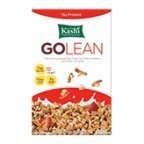
Item Name: KASHI GO LEAN CEREAL ORIGINAL, 13.1 OZ20
Value: 13.1
Unit: Ounce

Price: 6.29